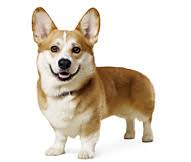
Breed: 205-n000029-Pembroke